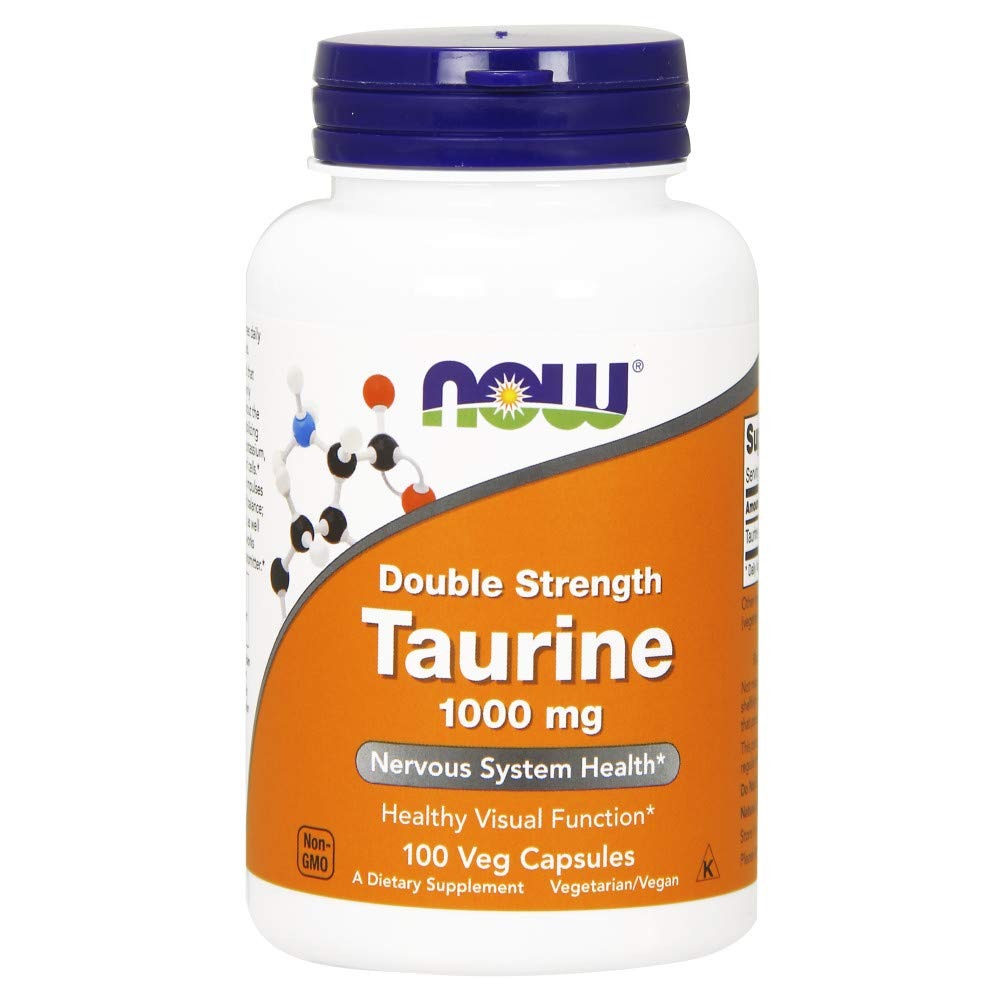
Item Name: NOW Taurine 1000 mg,100 Veg Capsules
Value: 100.0
Unit: Count

Price: 9.44